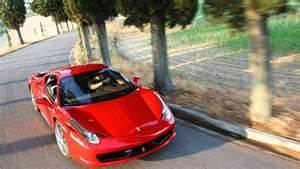
Car model: 2012 Ferrari 458 Italia Coupe